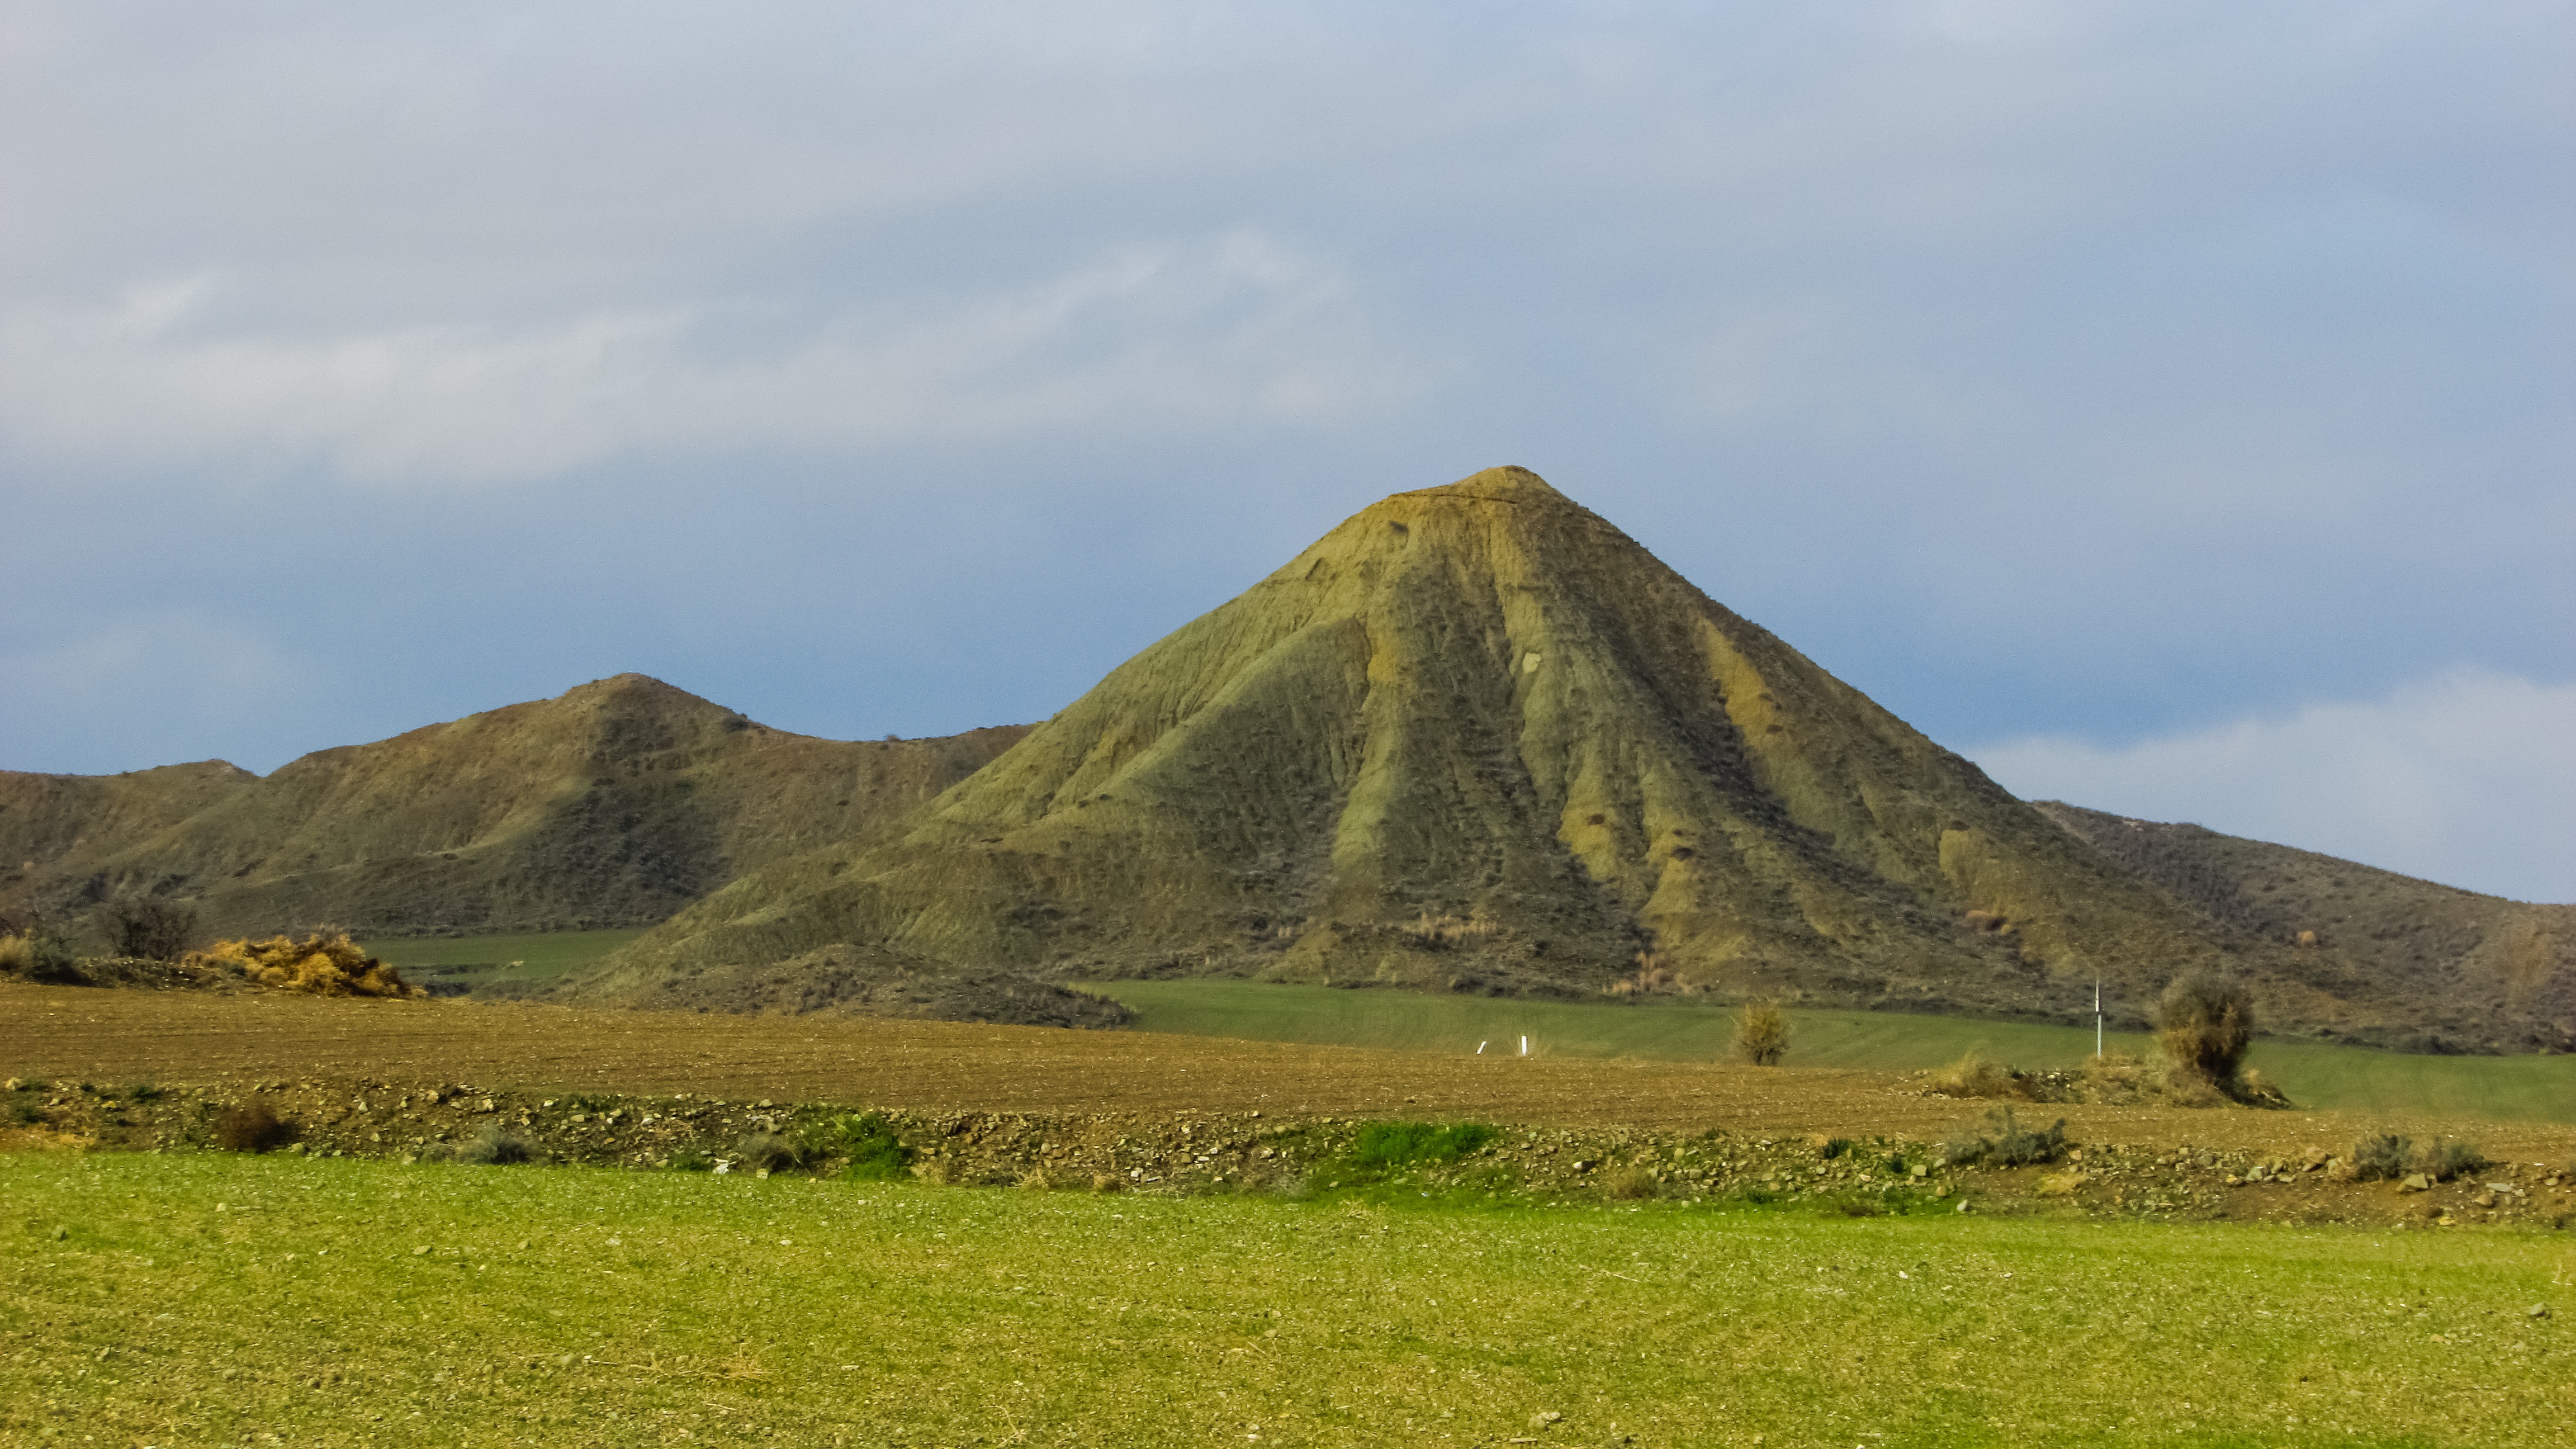
landscape, nature, grass, mountain, cloud, sky, field, meadow, prairie, hill, formation, pasture, scenery, highland, savanna, plain, grassland, plateau, escarpment, geological, fell, cyprus, mound, steppe, rural area, meteorological phenomenon, mountainous landforms, ecoregion, shrubland, spoil tip, psimolofou, mount scenery